Dortmund-Huckarde station

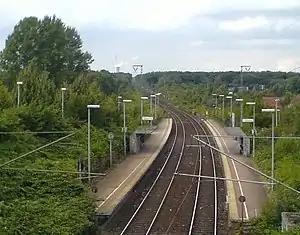
Dortmund-Huckarde station in 2007

Dortmund-Huckarde is a railway station on the Welver–Sterkrade railway situated in Dortmund in western Germany. It is classified by Deutsche Bahn as a category 6 station. It is served by Rhine-Ruhr S-Bahn line S2 every 30 minutes.